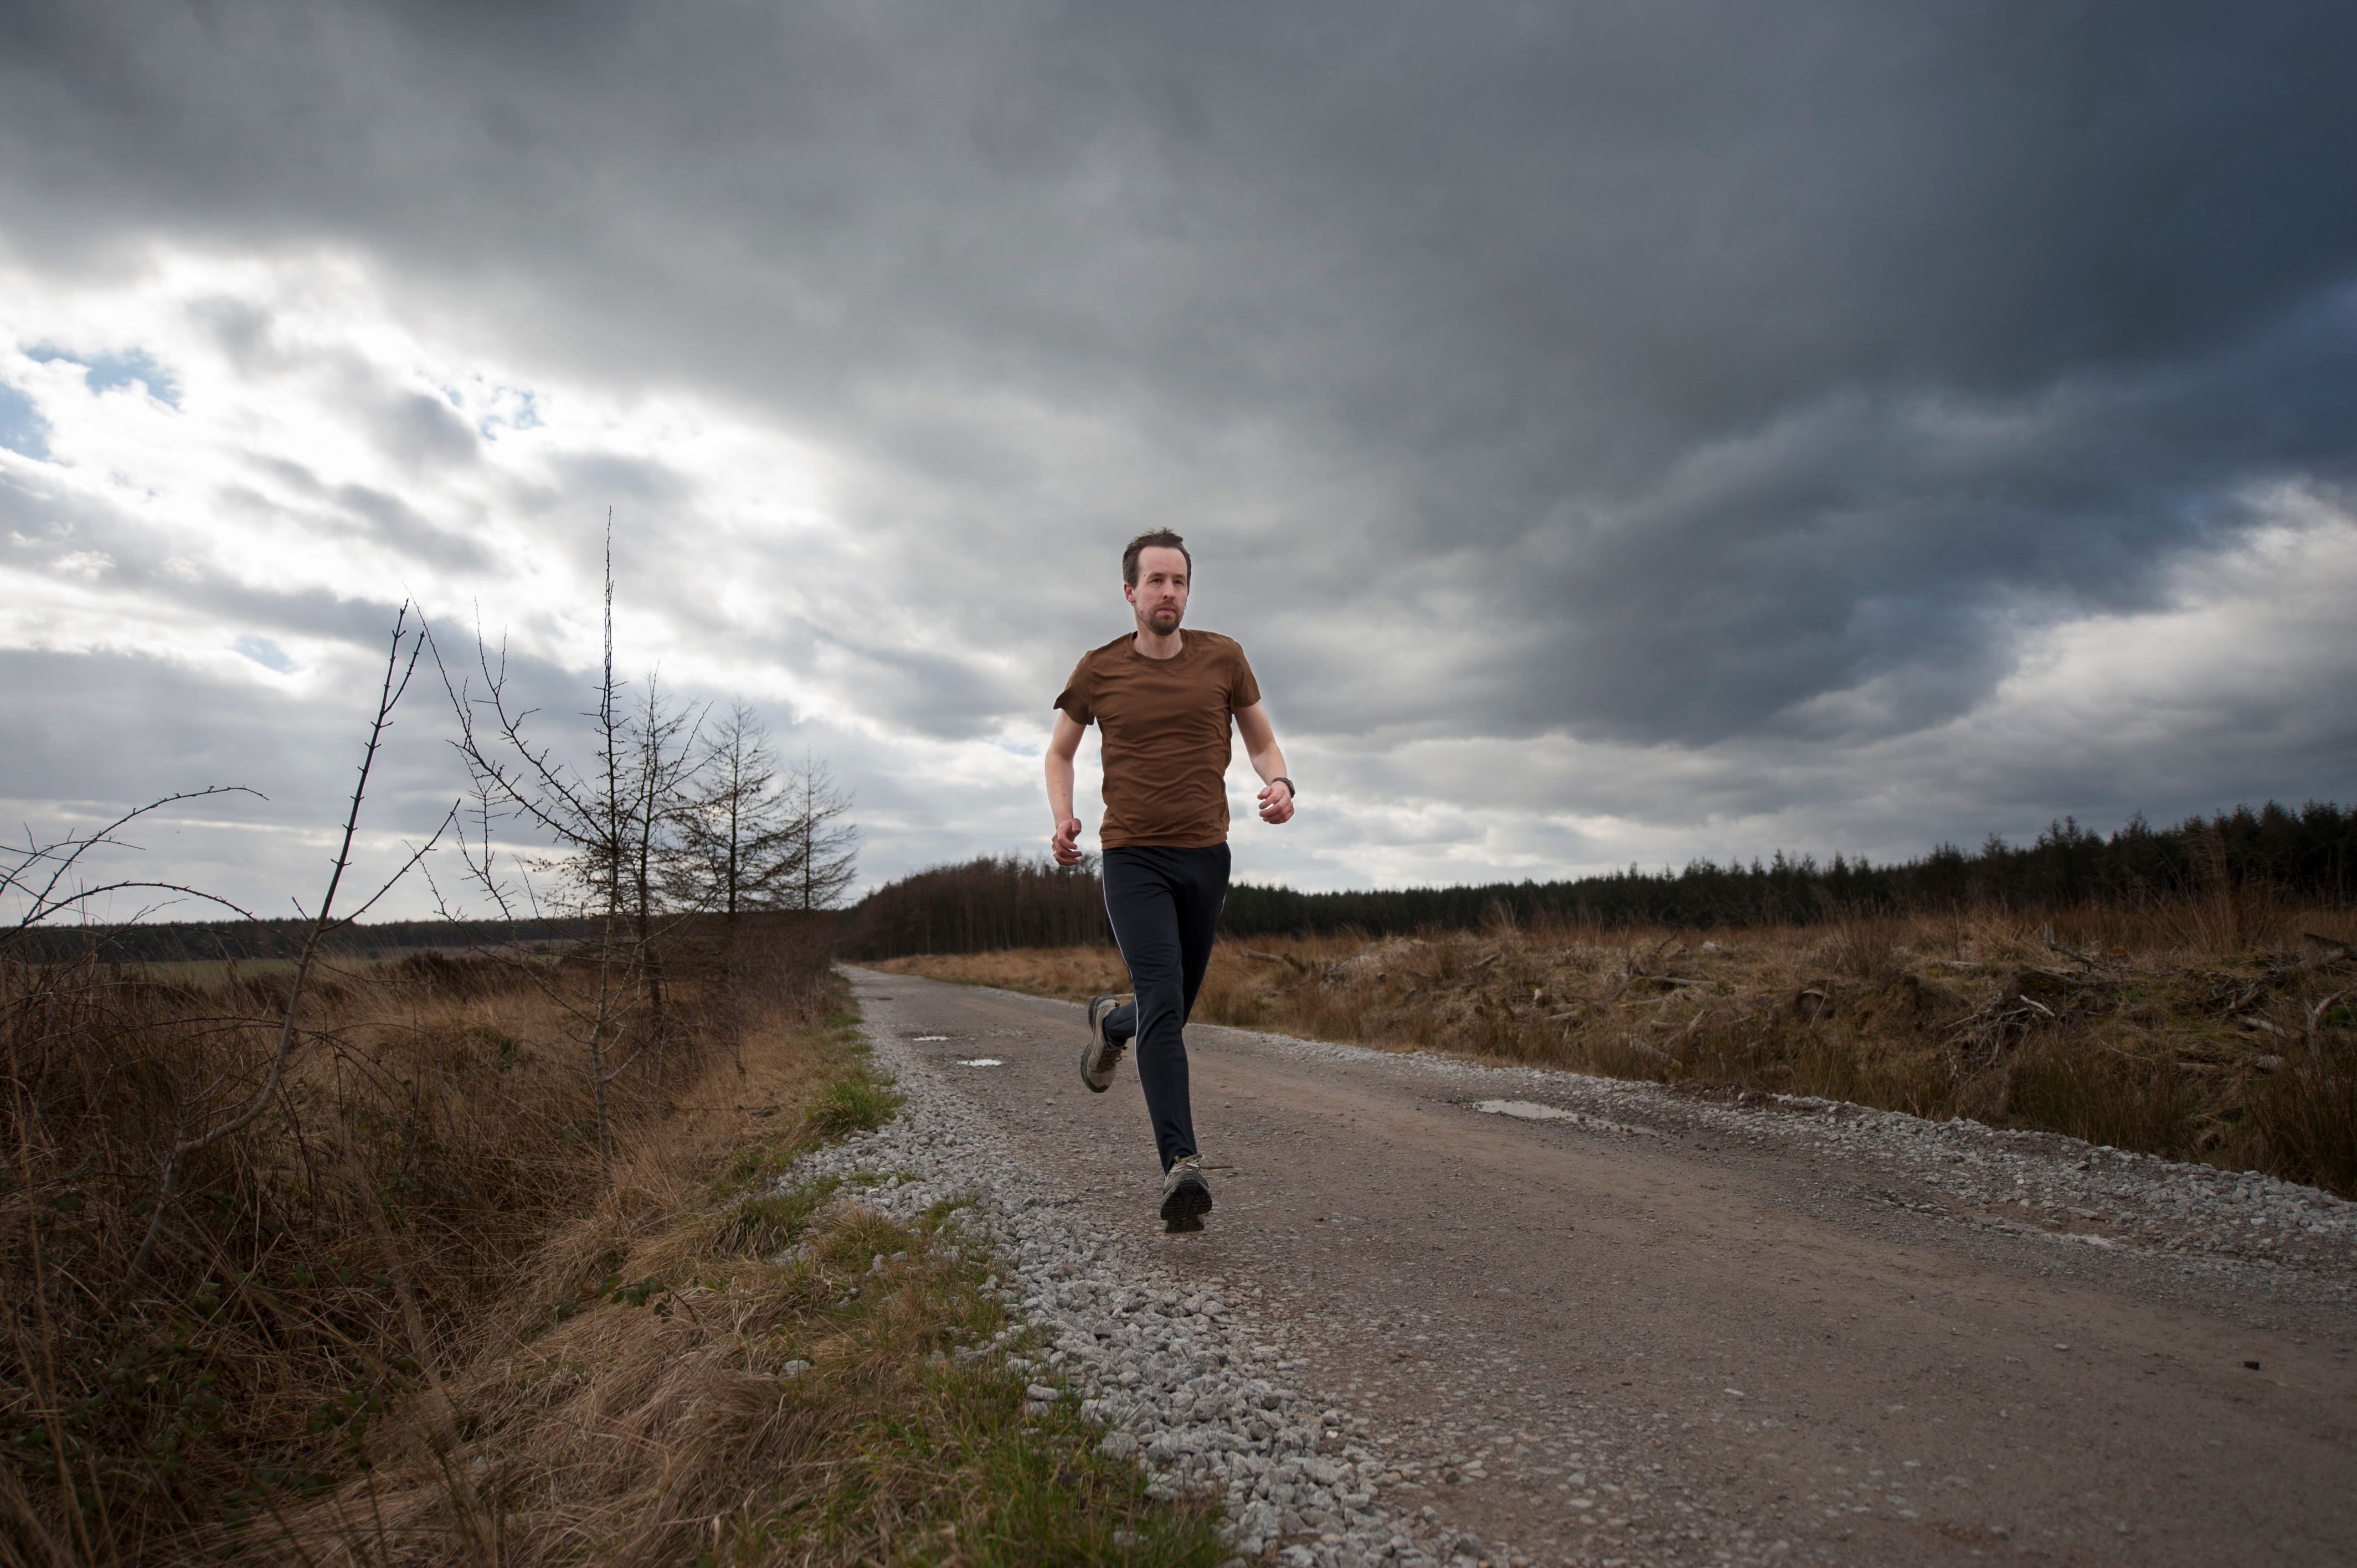
person, cloud, running, recreation, jogging, sports, physical exercise, outdoor recreation, human action, ultramarathon